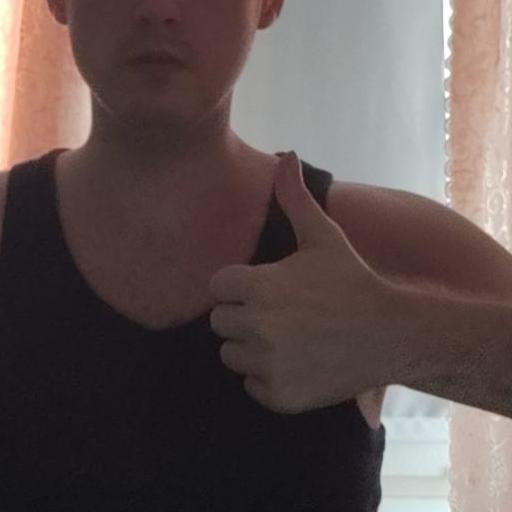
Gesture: like